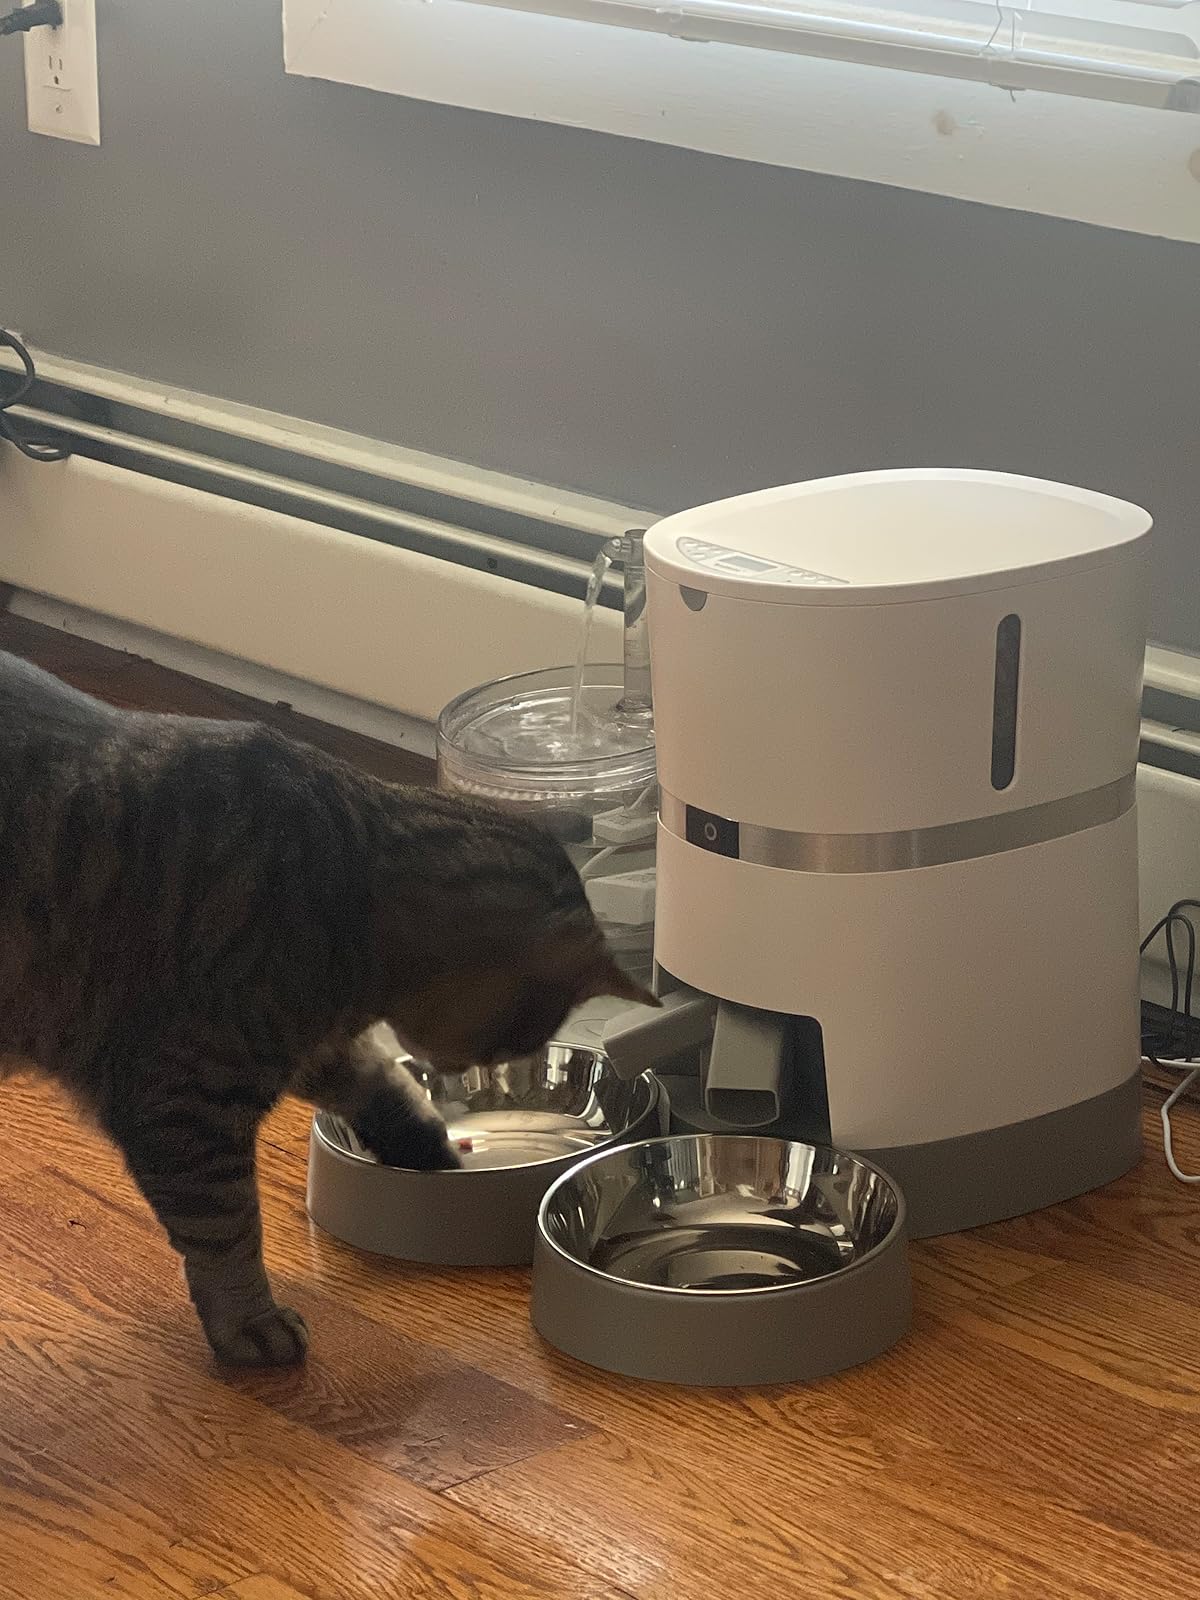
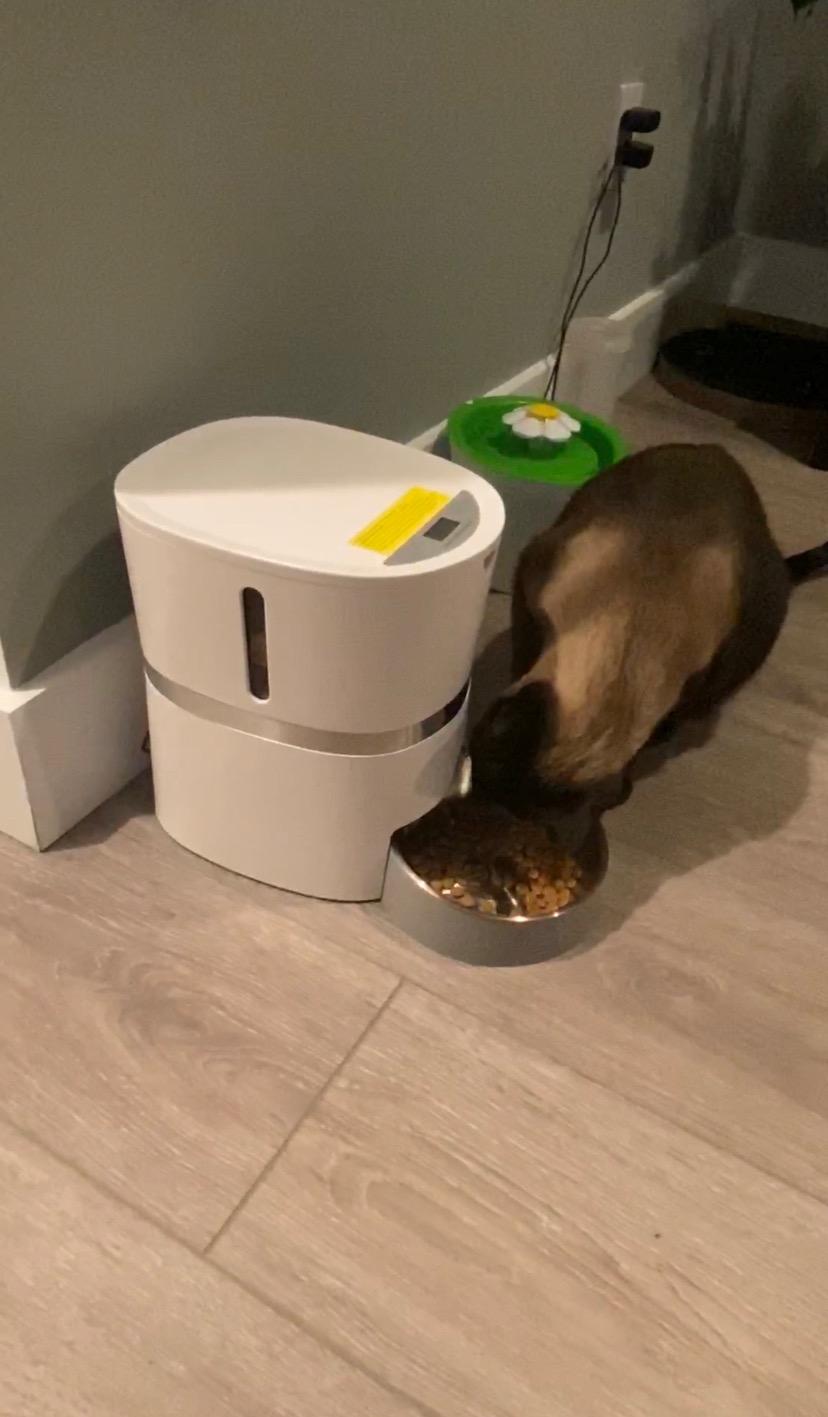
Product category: items_feeder
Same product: no